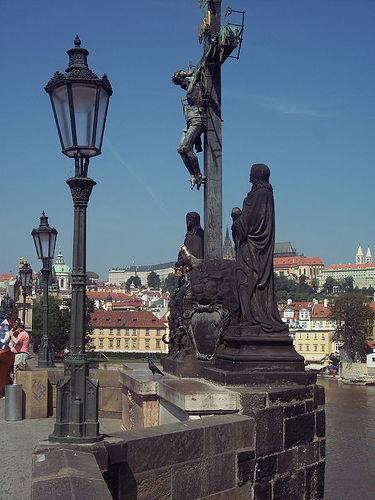
Weather: sun or clear